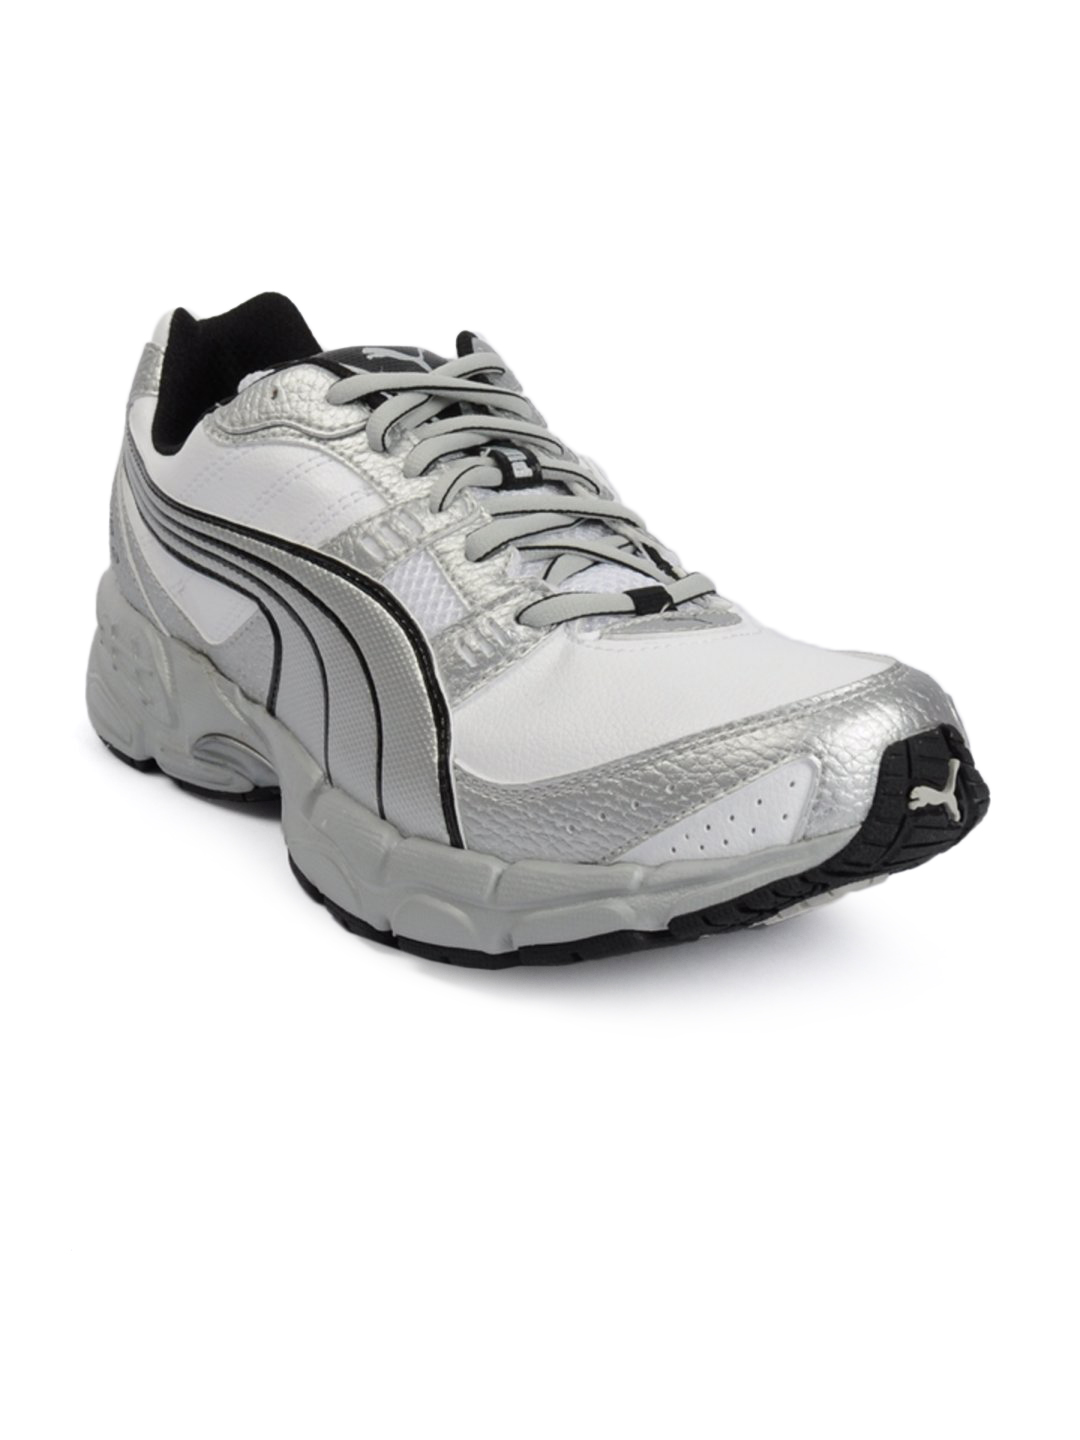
Puma Men Iknois 2XT White Sports Shoes
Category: Footwear / Shoes / Sports Shoes
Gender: Men
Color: White
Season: Summer 2011
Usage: Sports